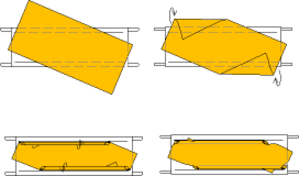
En prompt secours, le relevage est l'opération qui consiste à mettre une victime sur un brancard pour permettre son transport vers la structure de soins lorsque celle-ci est proche, ou vers le véhicule d'évacuation. Le terme « relevage » est trompeur, dans la majorité des cas, la victime est en position allongée durant toute la manœuvre.